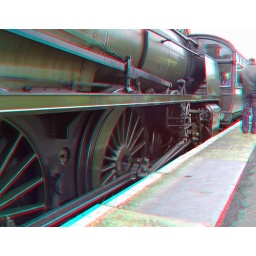
Wheels of Steam Locomotive No.1638 in anaglyph 3D red blue / cyan glasses